Centaline Property Agency

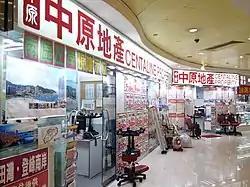
Centaline Property branch in Marina Square West Centre, South Horizons

Centaline Property Agency Limited is one of the largest property agencies in Hong Kong. It was established in 1978 by Shih Wing-ching.